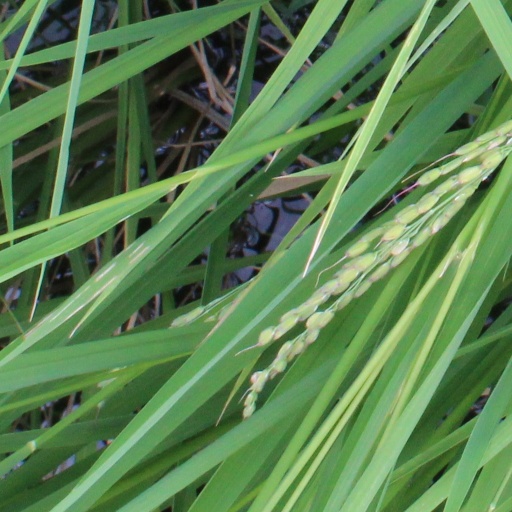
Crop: rice